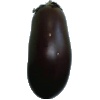
Label: eggplant